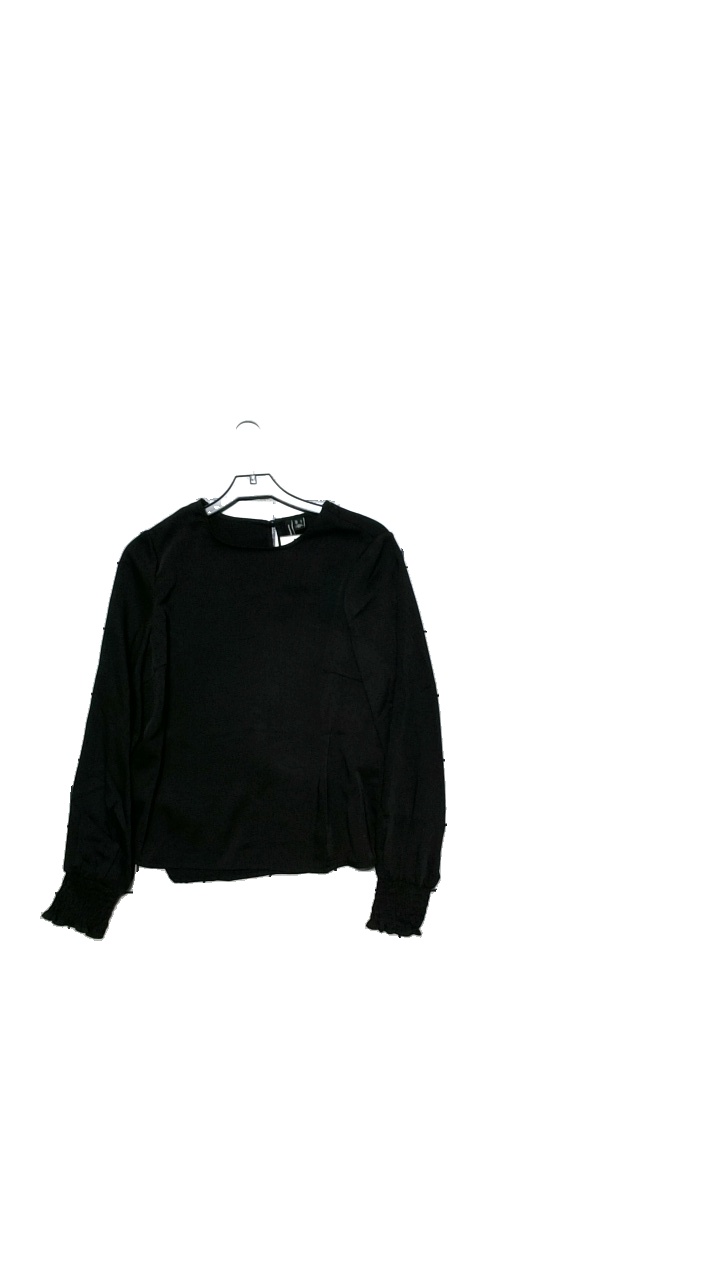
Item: Blouse (Ladies)
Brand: Vero Moda
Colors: Black
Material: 100% polyester
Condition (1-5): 5
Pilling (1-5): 5
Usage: Reuse
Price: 50-100